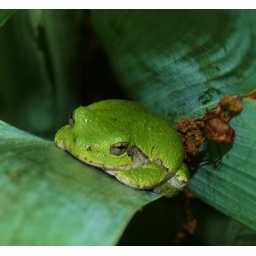
I found my little frog friend in the flower bed again. This time I was able to use a flash.